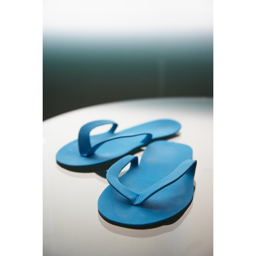
when shoes get grungy , toss them out but remove the fleece first for reuse .